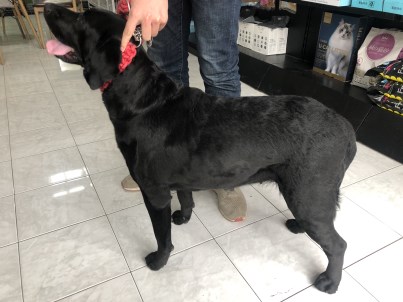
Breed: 3580-n000122-Labrador_retriever